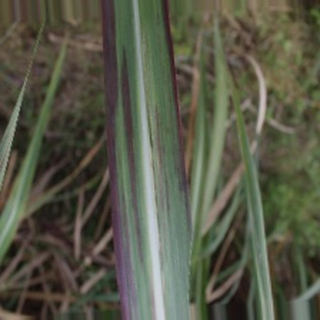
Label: sugarcane_bacterial_blight